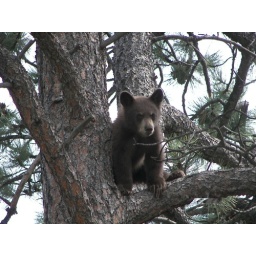
Bear cub in a tree